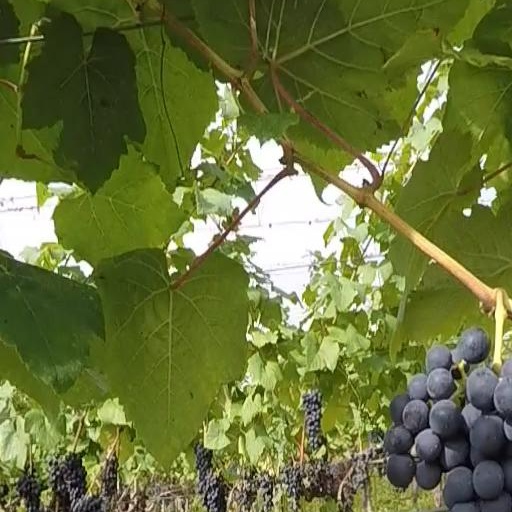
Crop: grape